Answer in natural language. Considering the relative positions, is sleek black flatscreen smart tv (marked B) to the left or right of Doorway (marked C)? Choose between the following options: right or left
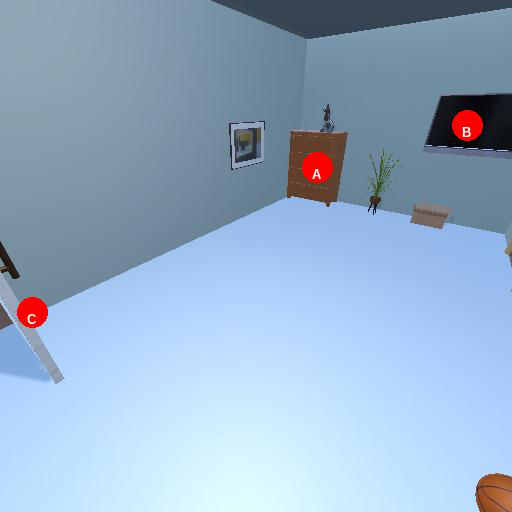
<answer>right</answer>